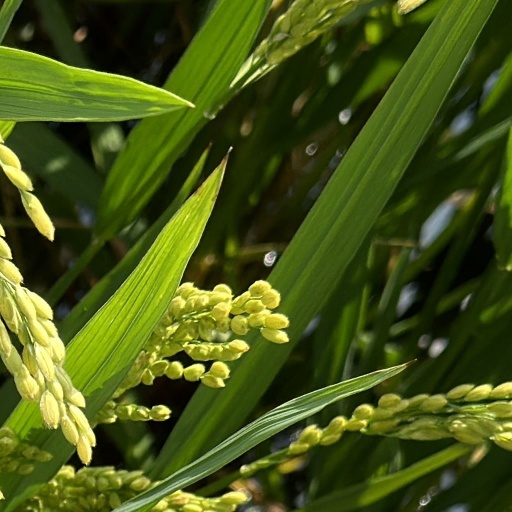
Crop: rice